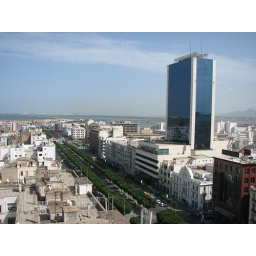
The main street in Tunis. The body of water on the horizon is a lake, not the Mediterranean, which is beyond the lake.